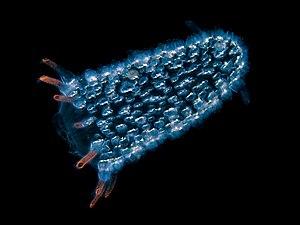
Les Pyrosomes, du grec pyros et soma, nom vernaculaire pouvant s’appliquer à l’ordre des Pyrosomida ou la famille des Pyrosomidae, sont des Urochordés ou Tuniciers Thaliacées vivant dans les mers tempérées et chaudes. Ils se présentent sous la forme de colonies flottantes pouvant atteindre jusqu'à 12 mètres de long, luminescentes et en forme de manchon cylindrique constitué de nombreux petits organismes sexués appelés zoïde. Ils se distinguent des autres Thaliacés par leur plus grand nombre de fentes branchiales et leur possession d’une cavité péribranchiale.